October 2010 Arizona tornado outbreak and hailstorm

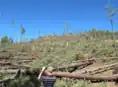

On October 5–6, 2010, a destructive series of thunderstorms struck Arizona, resulting in the state's largest tornado outbreak and its costliest weather disaster on record. Spawned by a nearby cold-core low, successive hailstorms in Phoenix and surrounding locations on October 5 caused damage to thousands of homes, businesses, and vehicles. The following day, a record 12 tornadoes were recorded, multiple strong/EF2 or greater on the Enhanced Fujita scale and many in close proximity to one another; this included two tornadoes rated EF3. Thunderstorms on both days caused significant flash flooding which inundated businesses, stranded vehicles, and closed roadways. Damage throughout the state reached $4.9 billion, including $2.7 billion in insured loss from just hail damage, the costliest weather event on record in Arizona. Some impacts occurred in California, Nevada, and Utah as well as the cold-core remained stationary over several days.